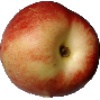
Label: Nectarine 1